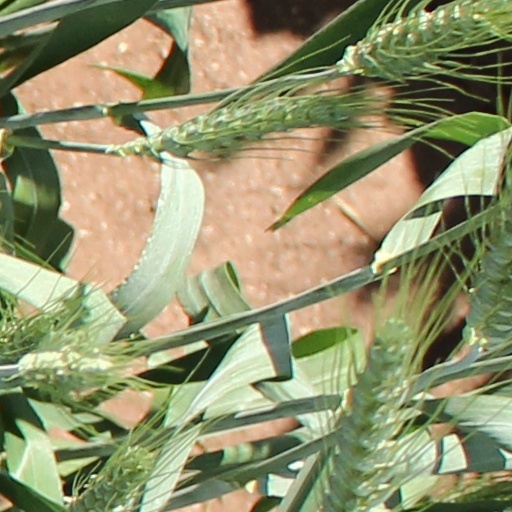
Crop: wheat